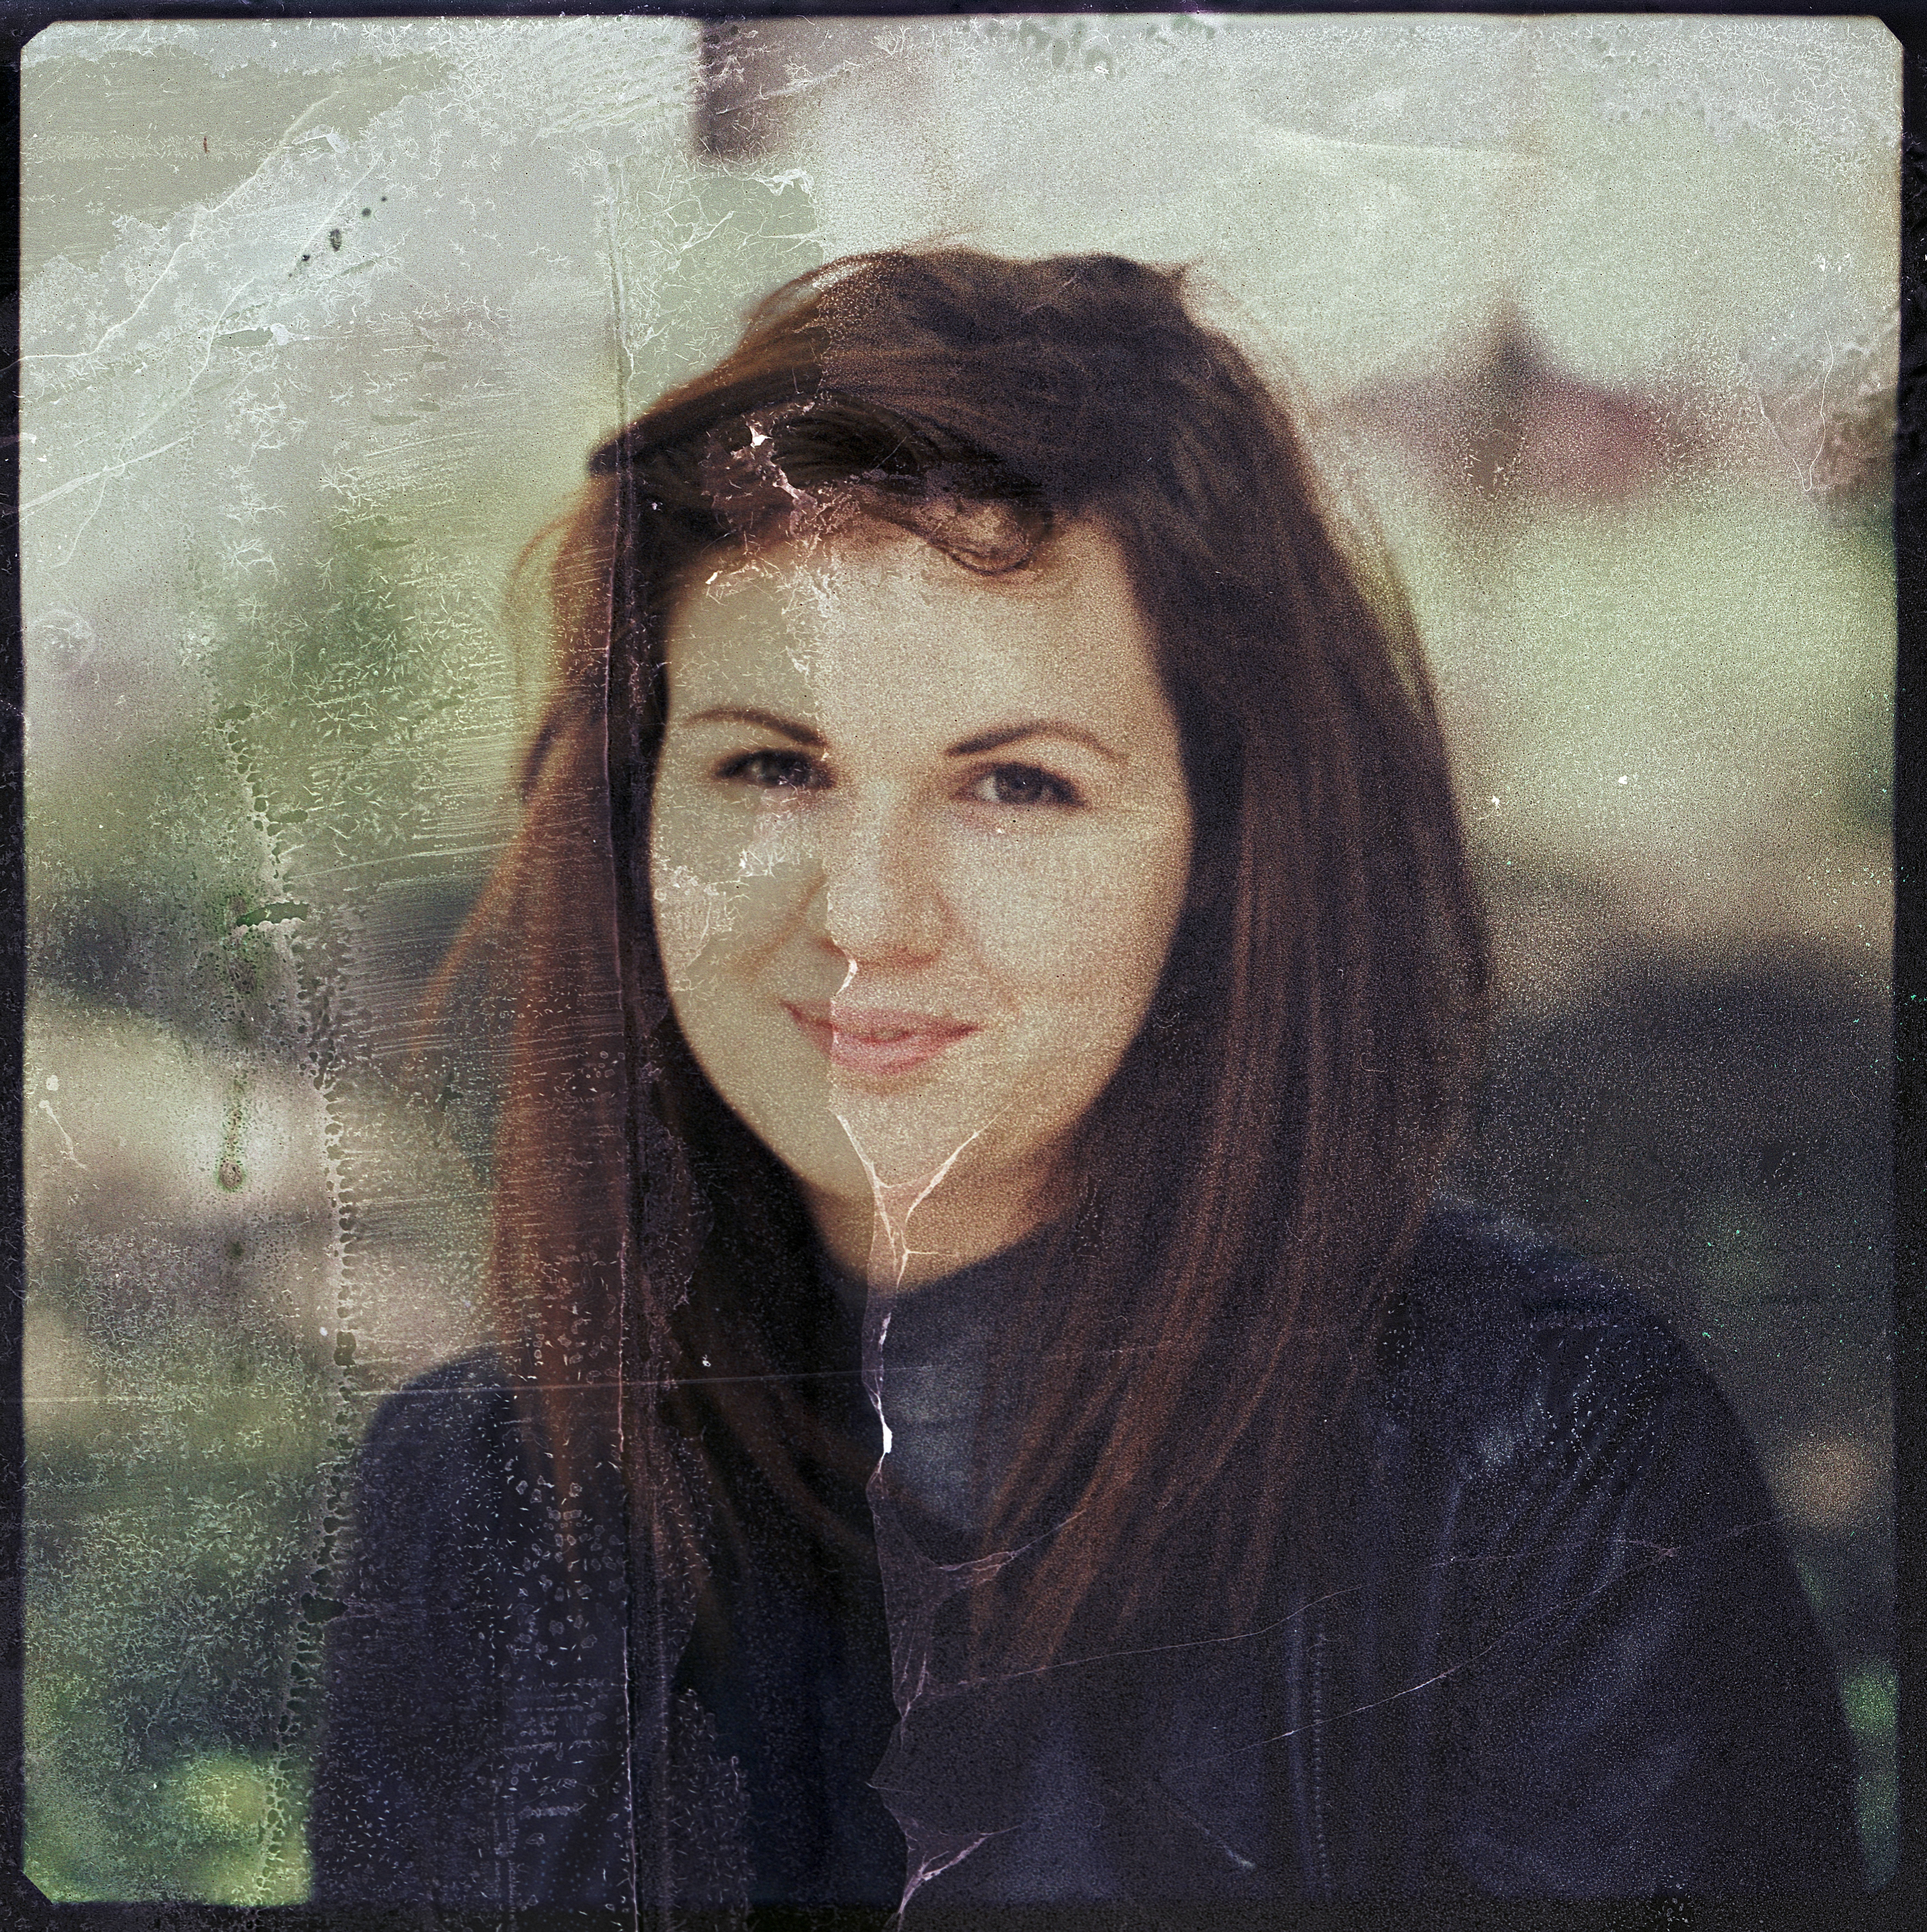
girl, vintage, film, portrait, young, hairstyle, smile, polaroid, face, cool image, 6x6, image, carl, sonnar, zeiss, fuji, i, instant, f4, hasselblad, 500cm, fp100c, 150mm, album cover